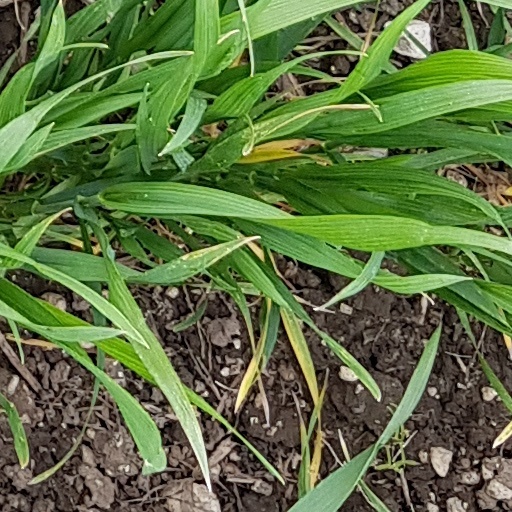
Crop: wheat